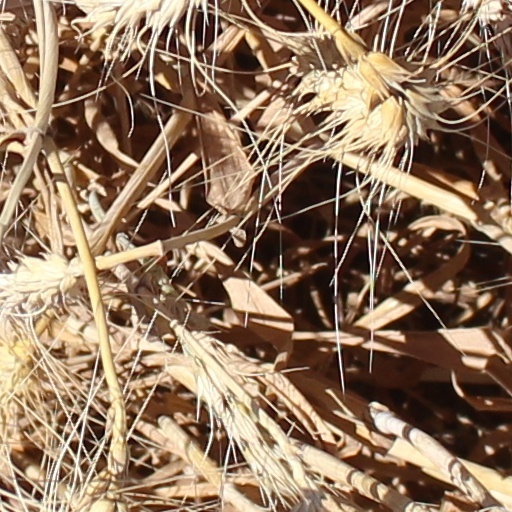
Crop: wheat